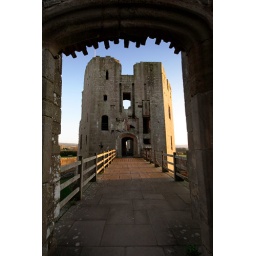
The golden hour creeps over the central tower of Raglan castle